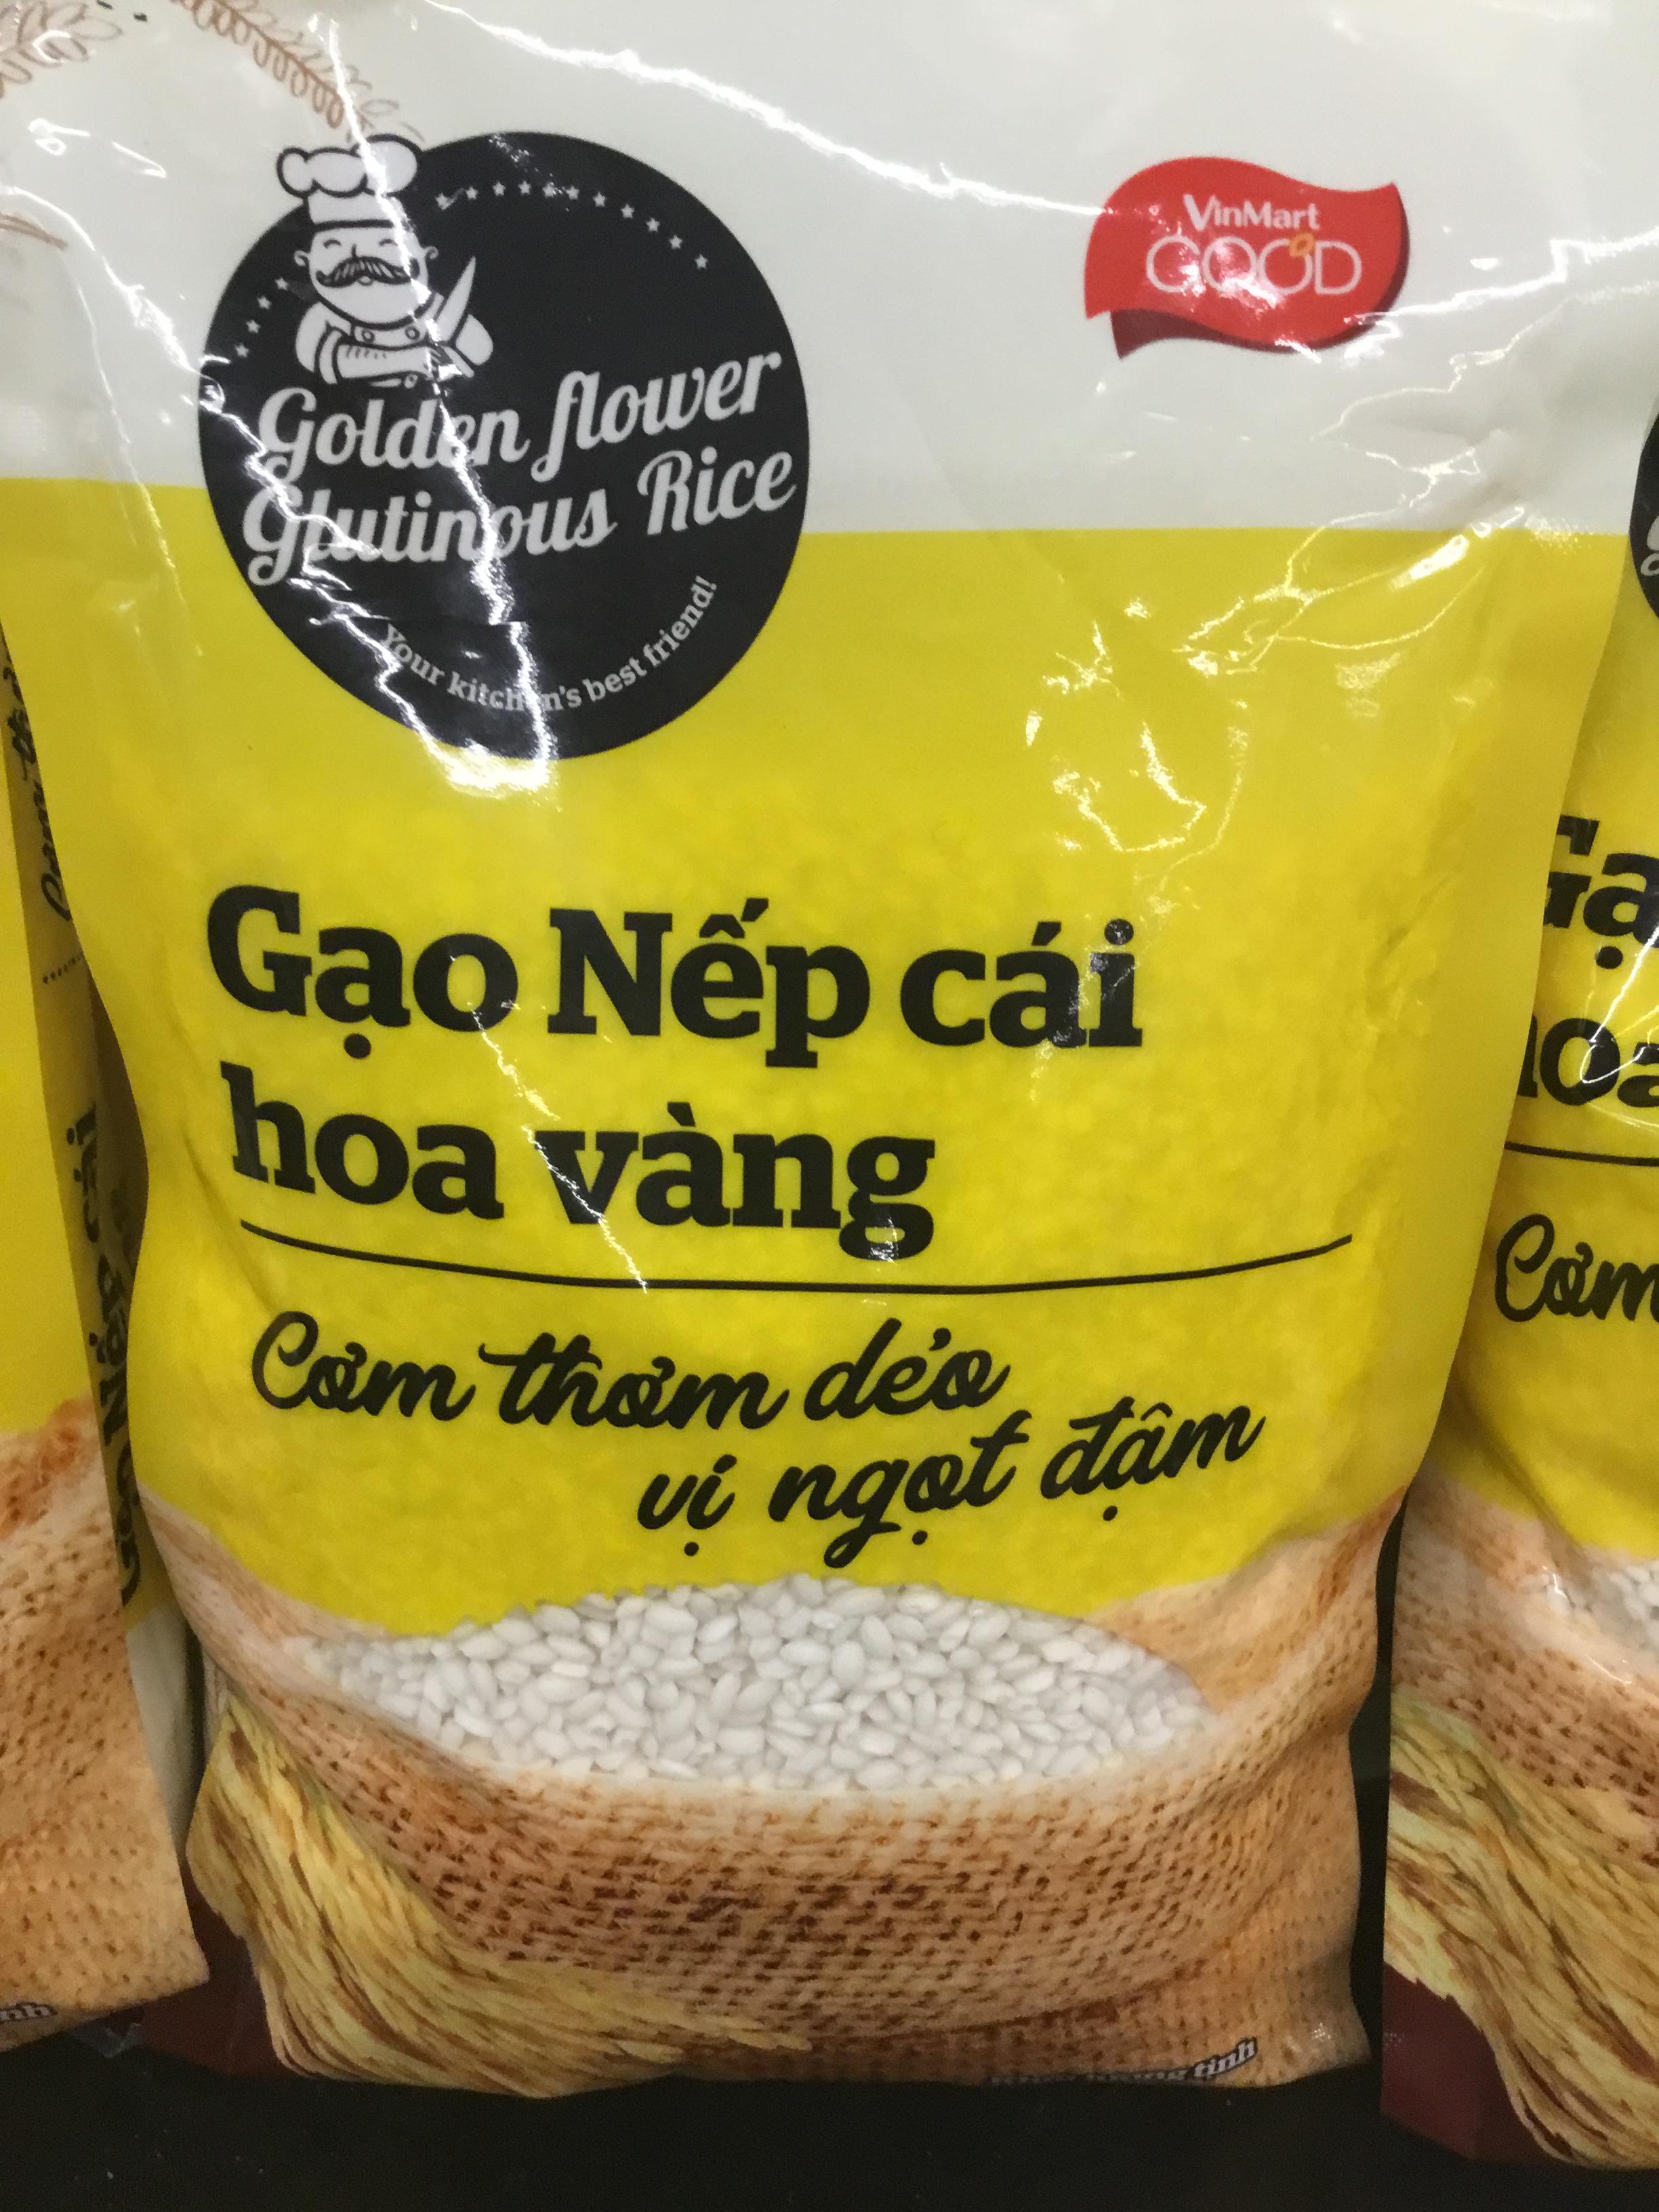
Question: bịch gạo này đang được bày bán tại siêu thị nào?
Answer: bịch gạo này đang được bày bán tại siêu thị vinmart